Margot Anand

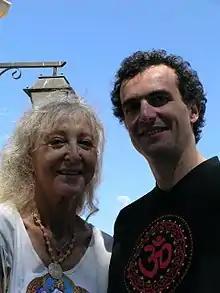
Margot Anand with Philippe Levy

Margot Anand (born 27 July 1944) is a French writer, teacher, seminar leader and public speaker. She has written numerous books including "The Art of Sexual Ecstasy"; "The Art of Everyday Ecstasy"; and "The Art of Sexual Magic". Her mother was Protestant, and her father was Russian Orthodox and she was raised in Orthodox religion.